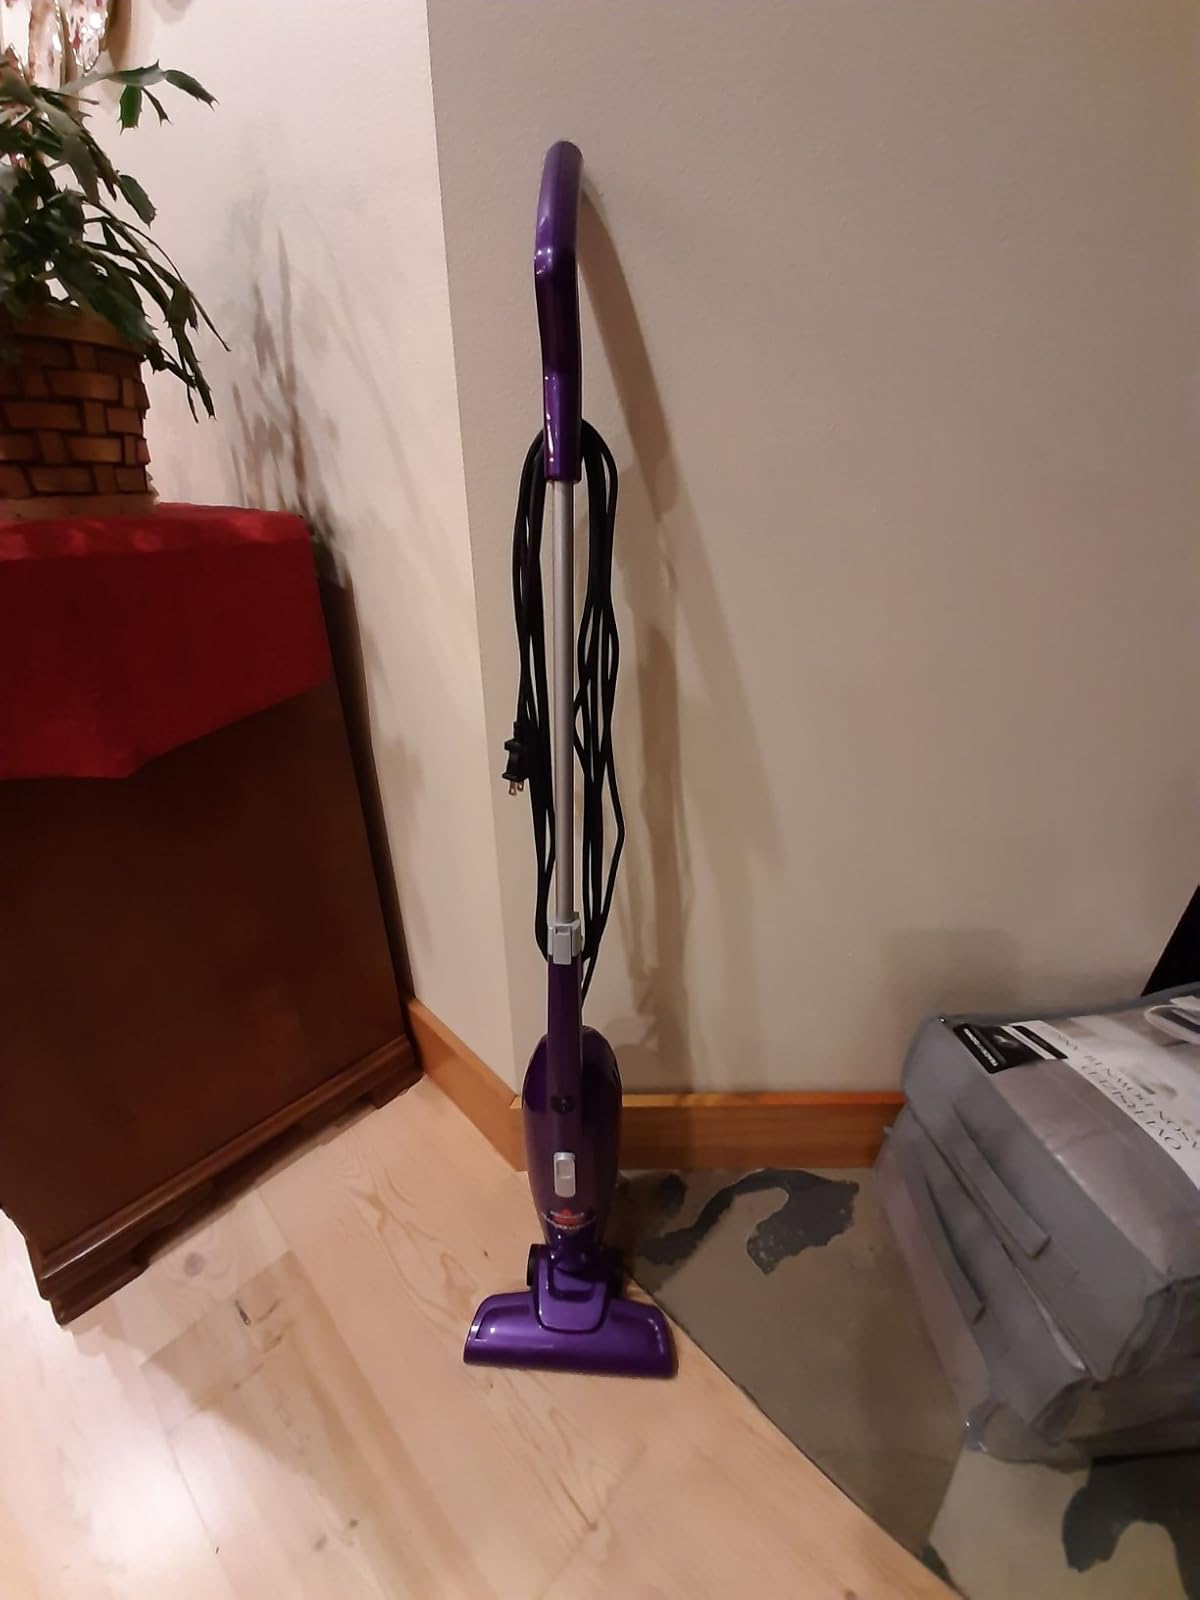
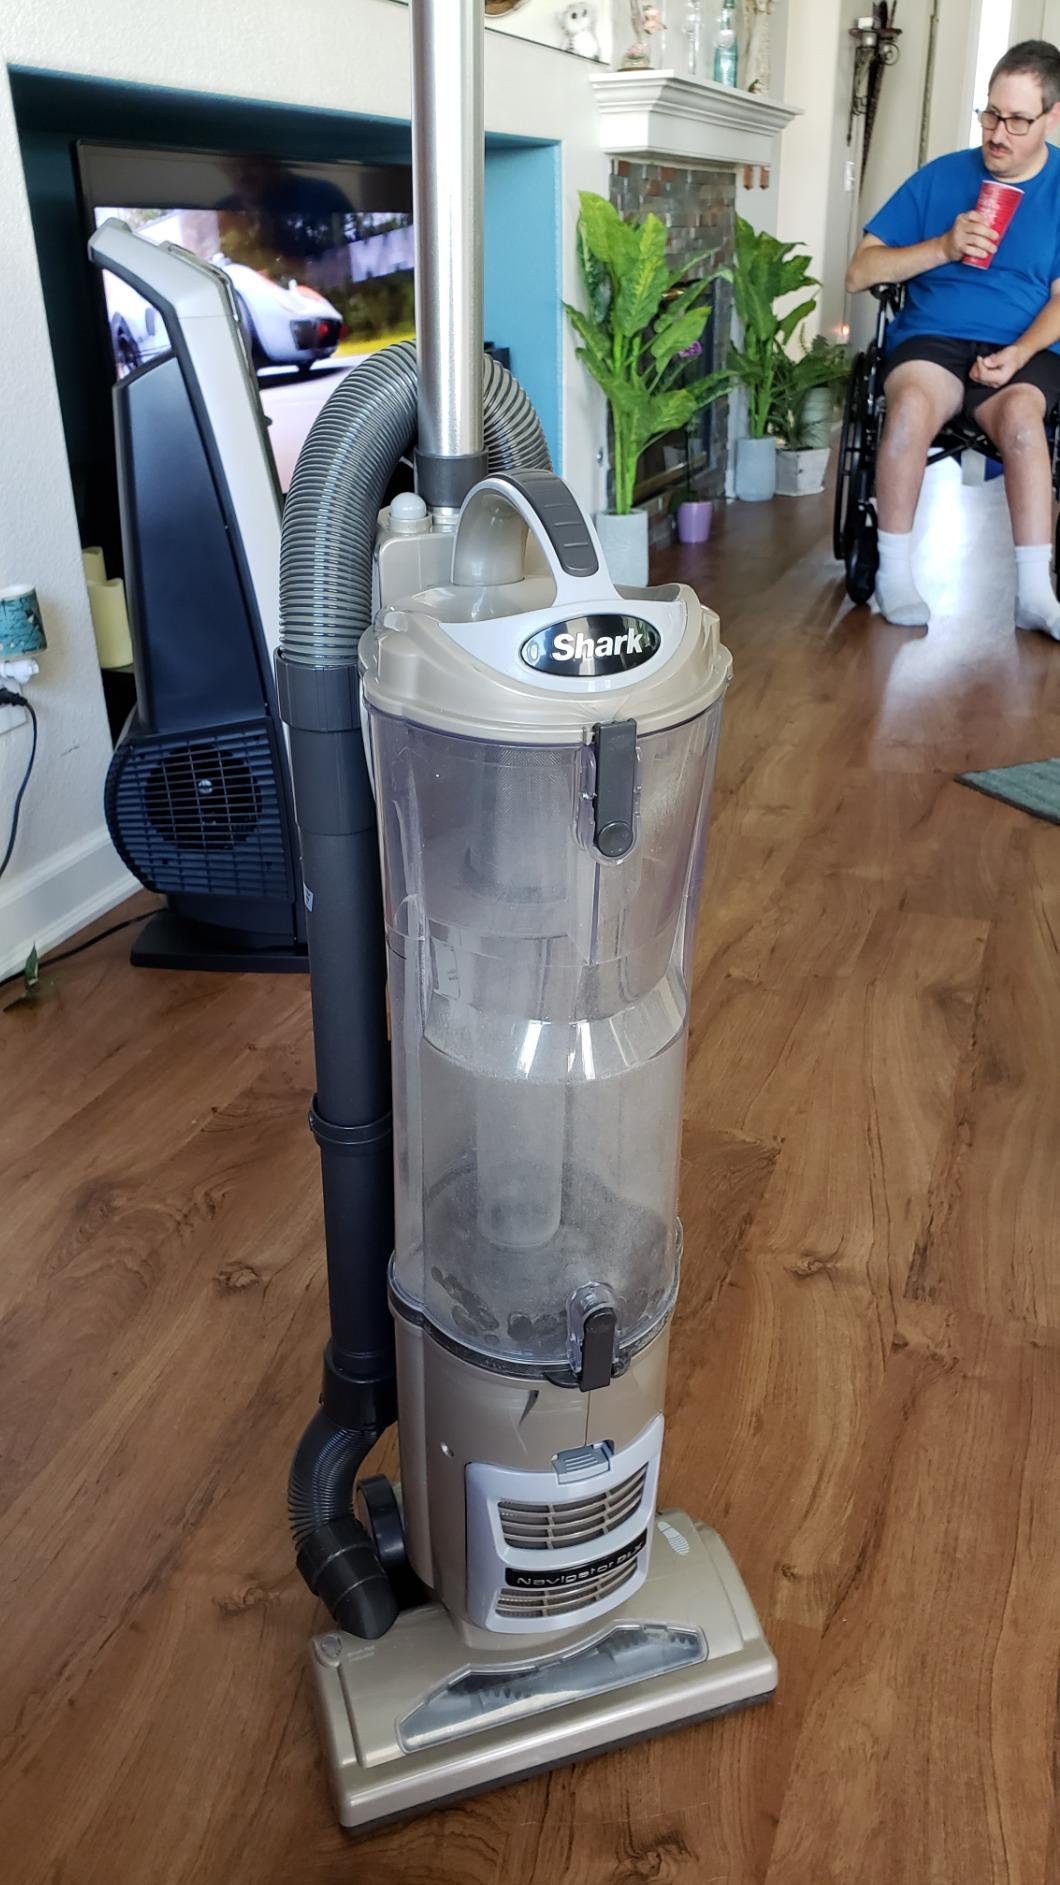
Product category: items_vacuum
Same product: no